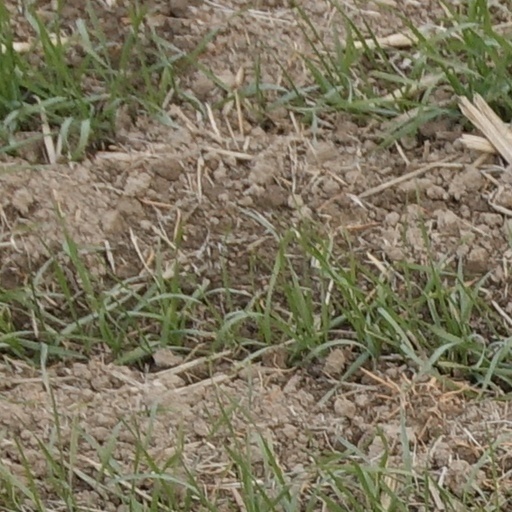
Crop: wheat